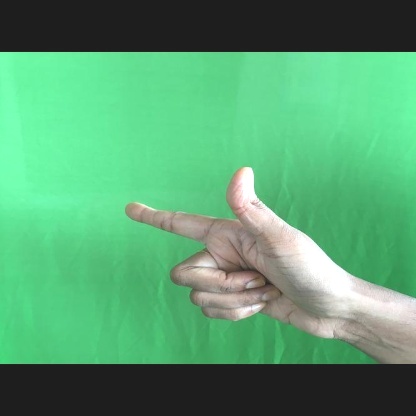
Mudra: Chandrakala